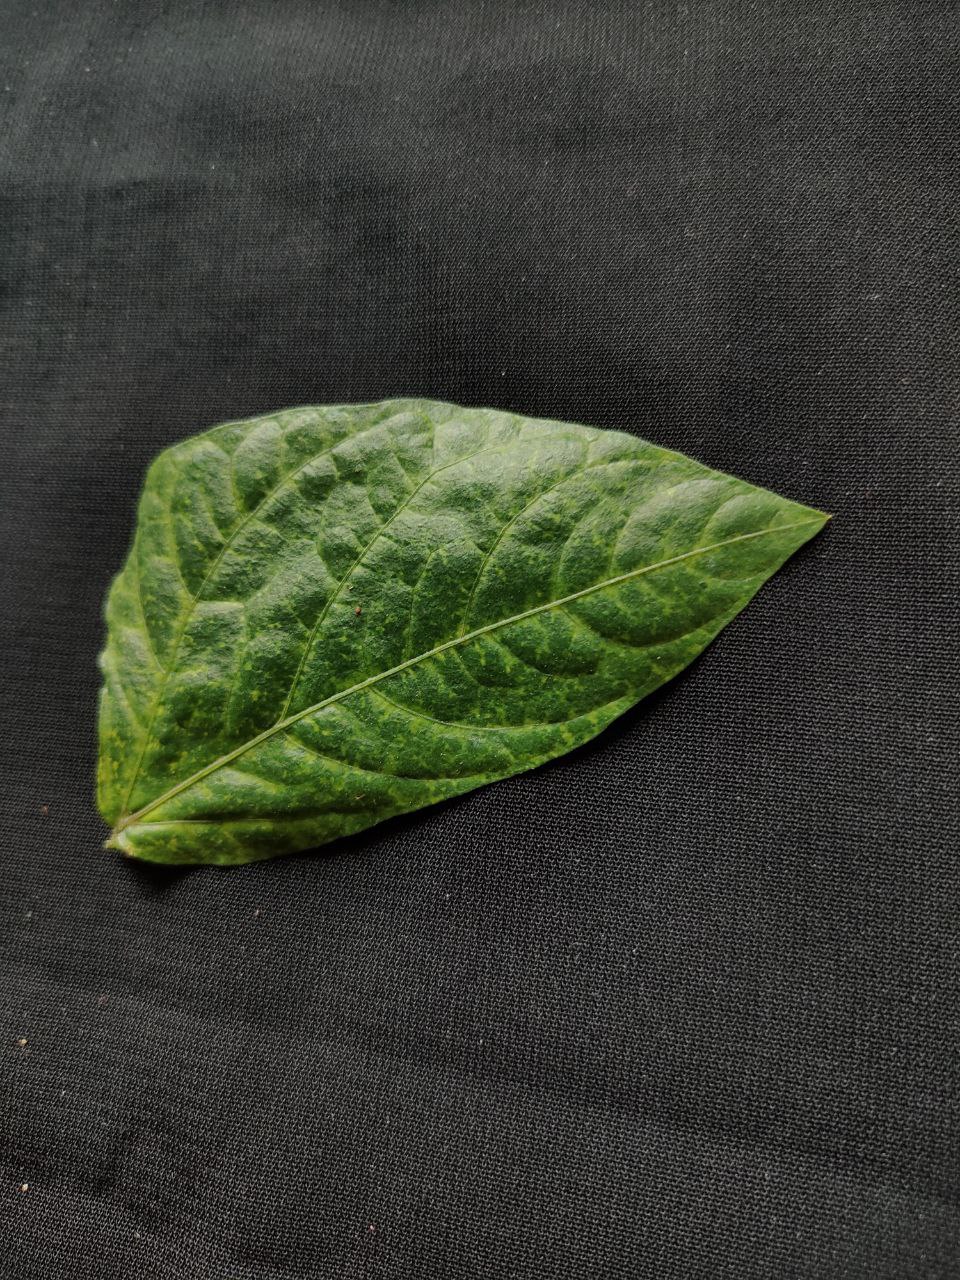
Crop: cowpea
Leaf condition: Mosaic Virus